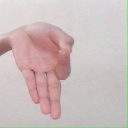
अक्षर: ज्ञ